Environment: real
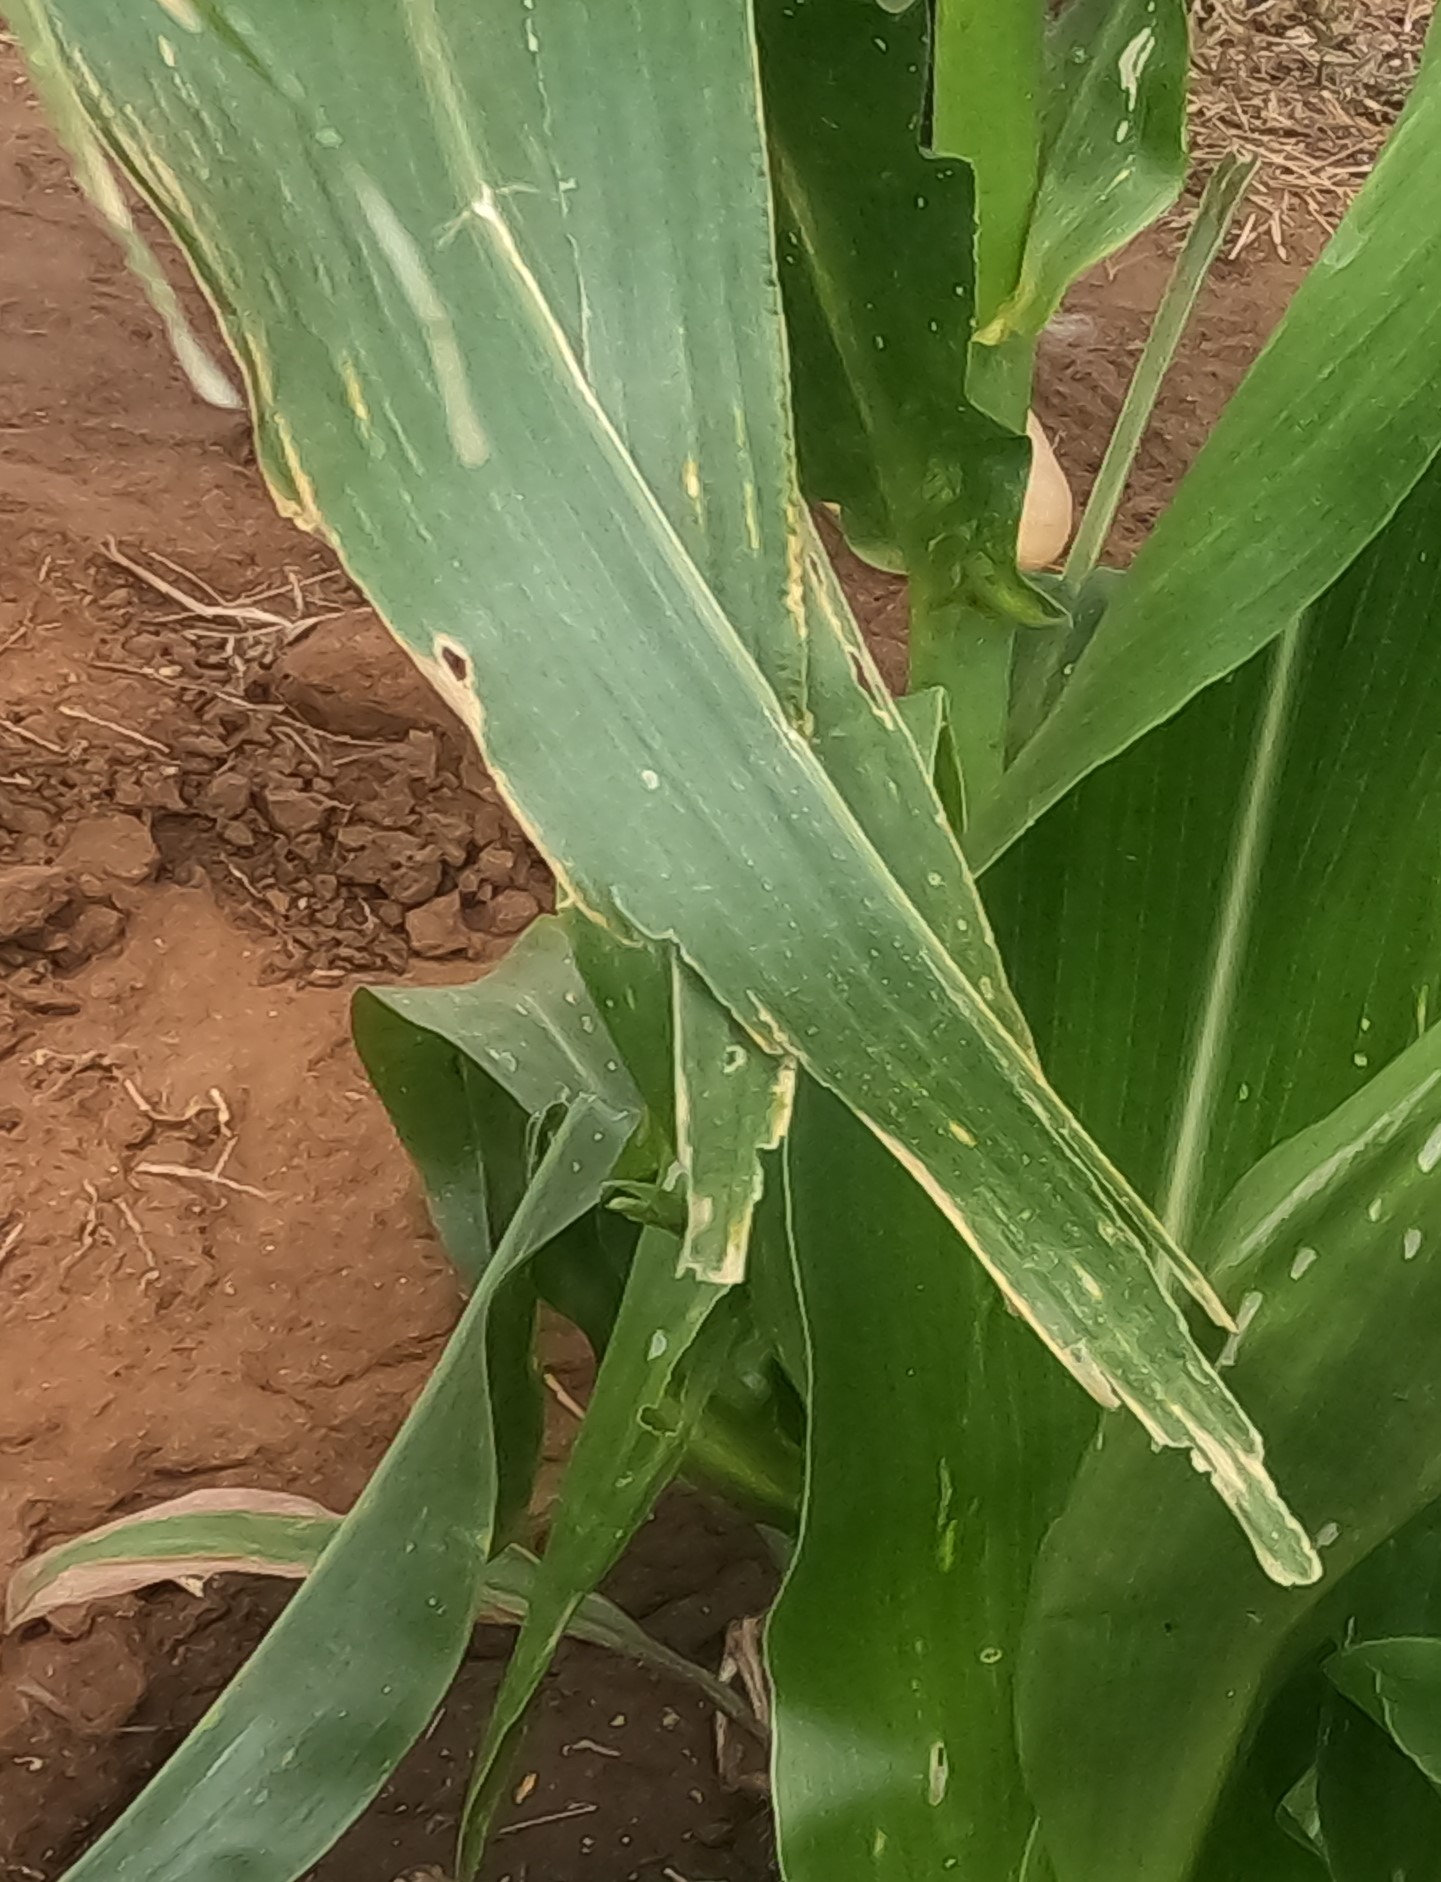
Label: fall_armyworm